Nine in a row

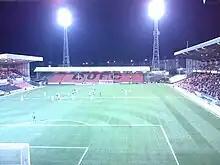
Rangers claimed their ninth title at Tannadice Park in 1997

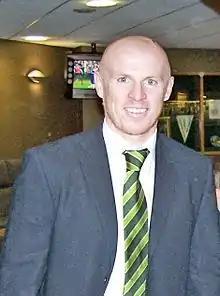
Former Celtic captain Neil Lennon managed the club in two spells during their second run, including the failed attempt at 'the ten'

As foreign signings became more common across the world, high-profile arrivals at Ibrox in the mid-1990s who proved to be capable of match-winning performances on a regular basis included Brian Laudrup, Paul Gascoigne and later Jörg Albertz, though others such as Basile Boli, Peter van Vossen and Oleg Salenko had less impact. In Laudrup's first season, 1994–95, the club had little trouble seeing off Motherwell by a 15-point difference (under the newly introduced 3 points for a win calculation – under the old system, this would have reduced to nine points, whereas the previous season's margin would have increased to eight points using the new system). Celtic again had no impact on the league but did reach the two cup finals under new manager and ex-captain, Tommy Burns, winning the 1994–95 Scottish Cup for a first trophy in six years. Many Celtic supporters, however, were unimpressed by the lack of short term improvement as on the field, Rangers' outlays continued to be larger and their success continued. Another double was won in 1995–96, although this had a genuine title race: Burns' "Hoops" team, back at a half-finished all-seater Celtic Park after a year lodging at Hampden, lost only one match all season – but it was at home to Rangers, and their failure to recover those points in the other Old Firm fixtures, all of which were drawn, proved crucial as the Ibrox side won an eighth successive championship by four points. 1996–97 was also close between the Glasgow clubs (the others nowhere near the same level) but Smith's men proved themselves in the frantic, pivotal derby matches again, winning all four and conceding only once. Laudrup was the scorer in two 1-0 wins at Celtic Park, and despite the squad being depleted by injuries, it was the Dane who also found the net to confirm the title with the same scoreline away to Dundee United, sparking huge celebrations as the 'nine in a row' record was equalled.